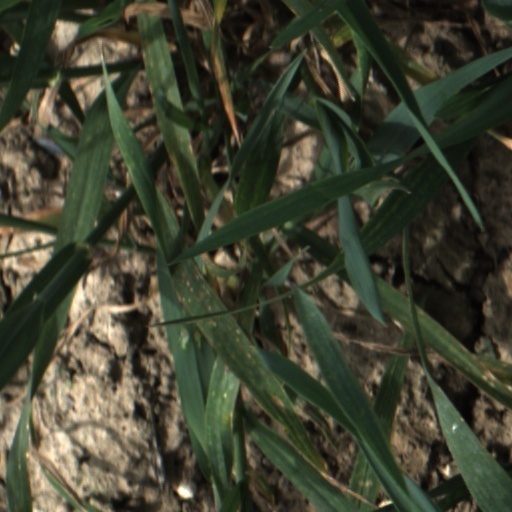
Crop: wheat